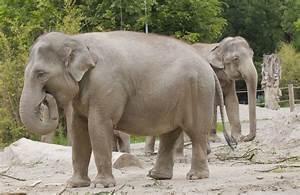
elephant